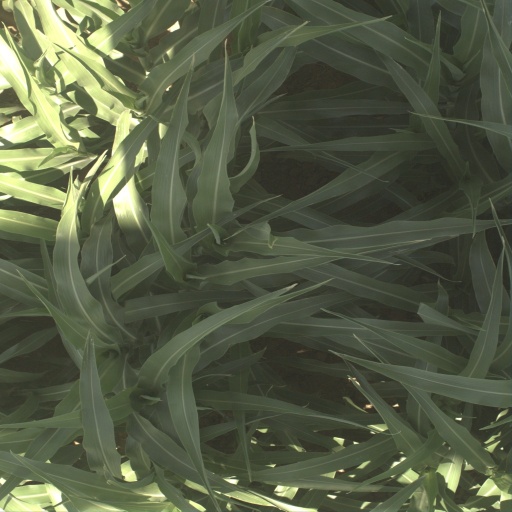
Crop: sorghum